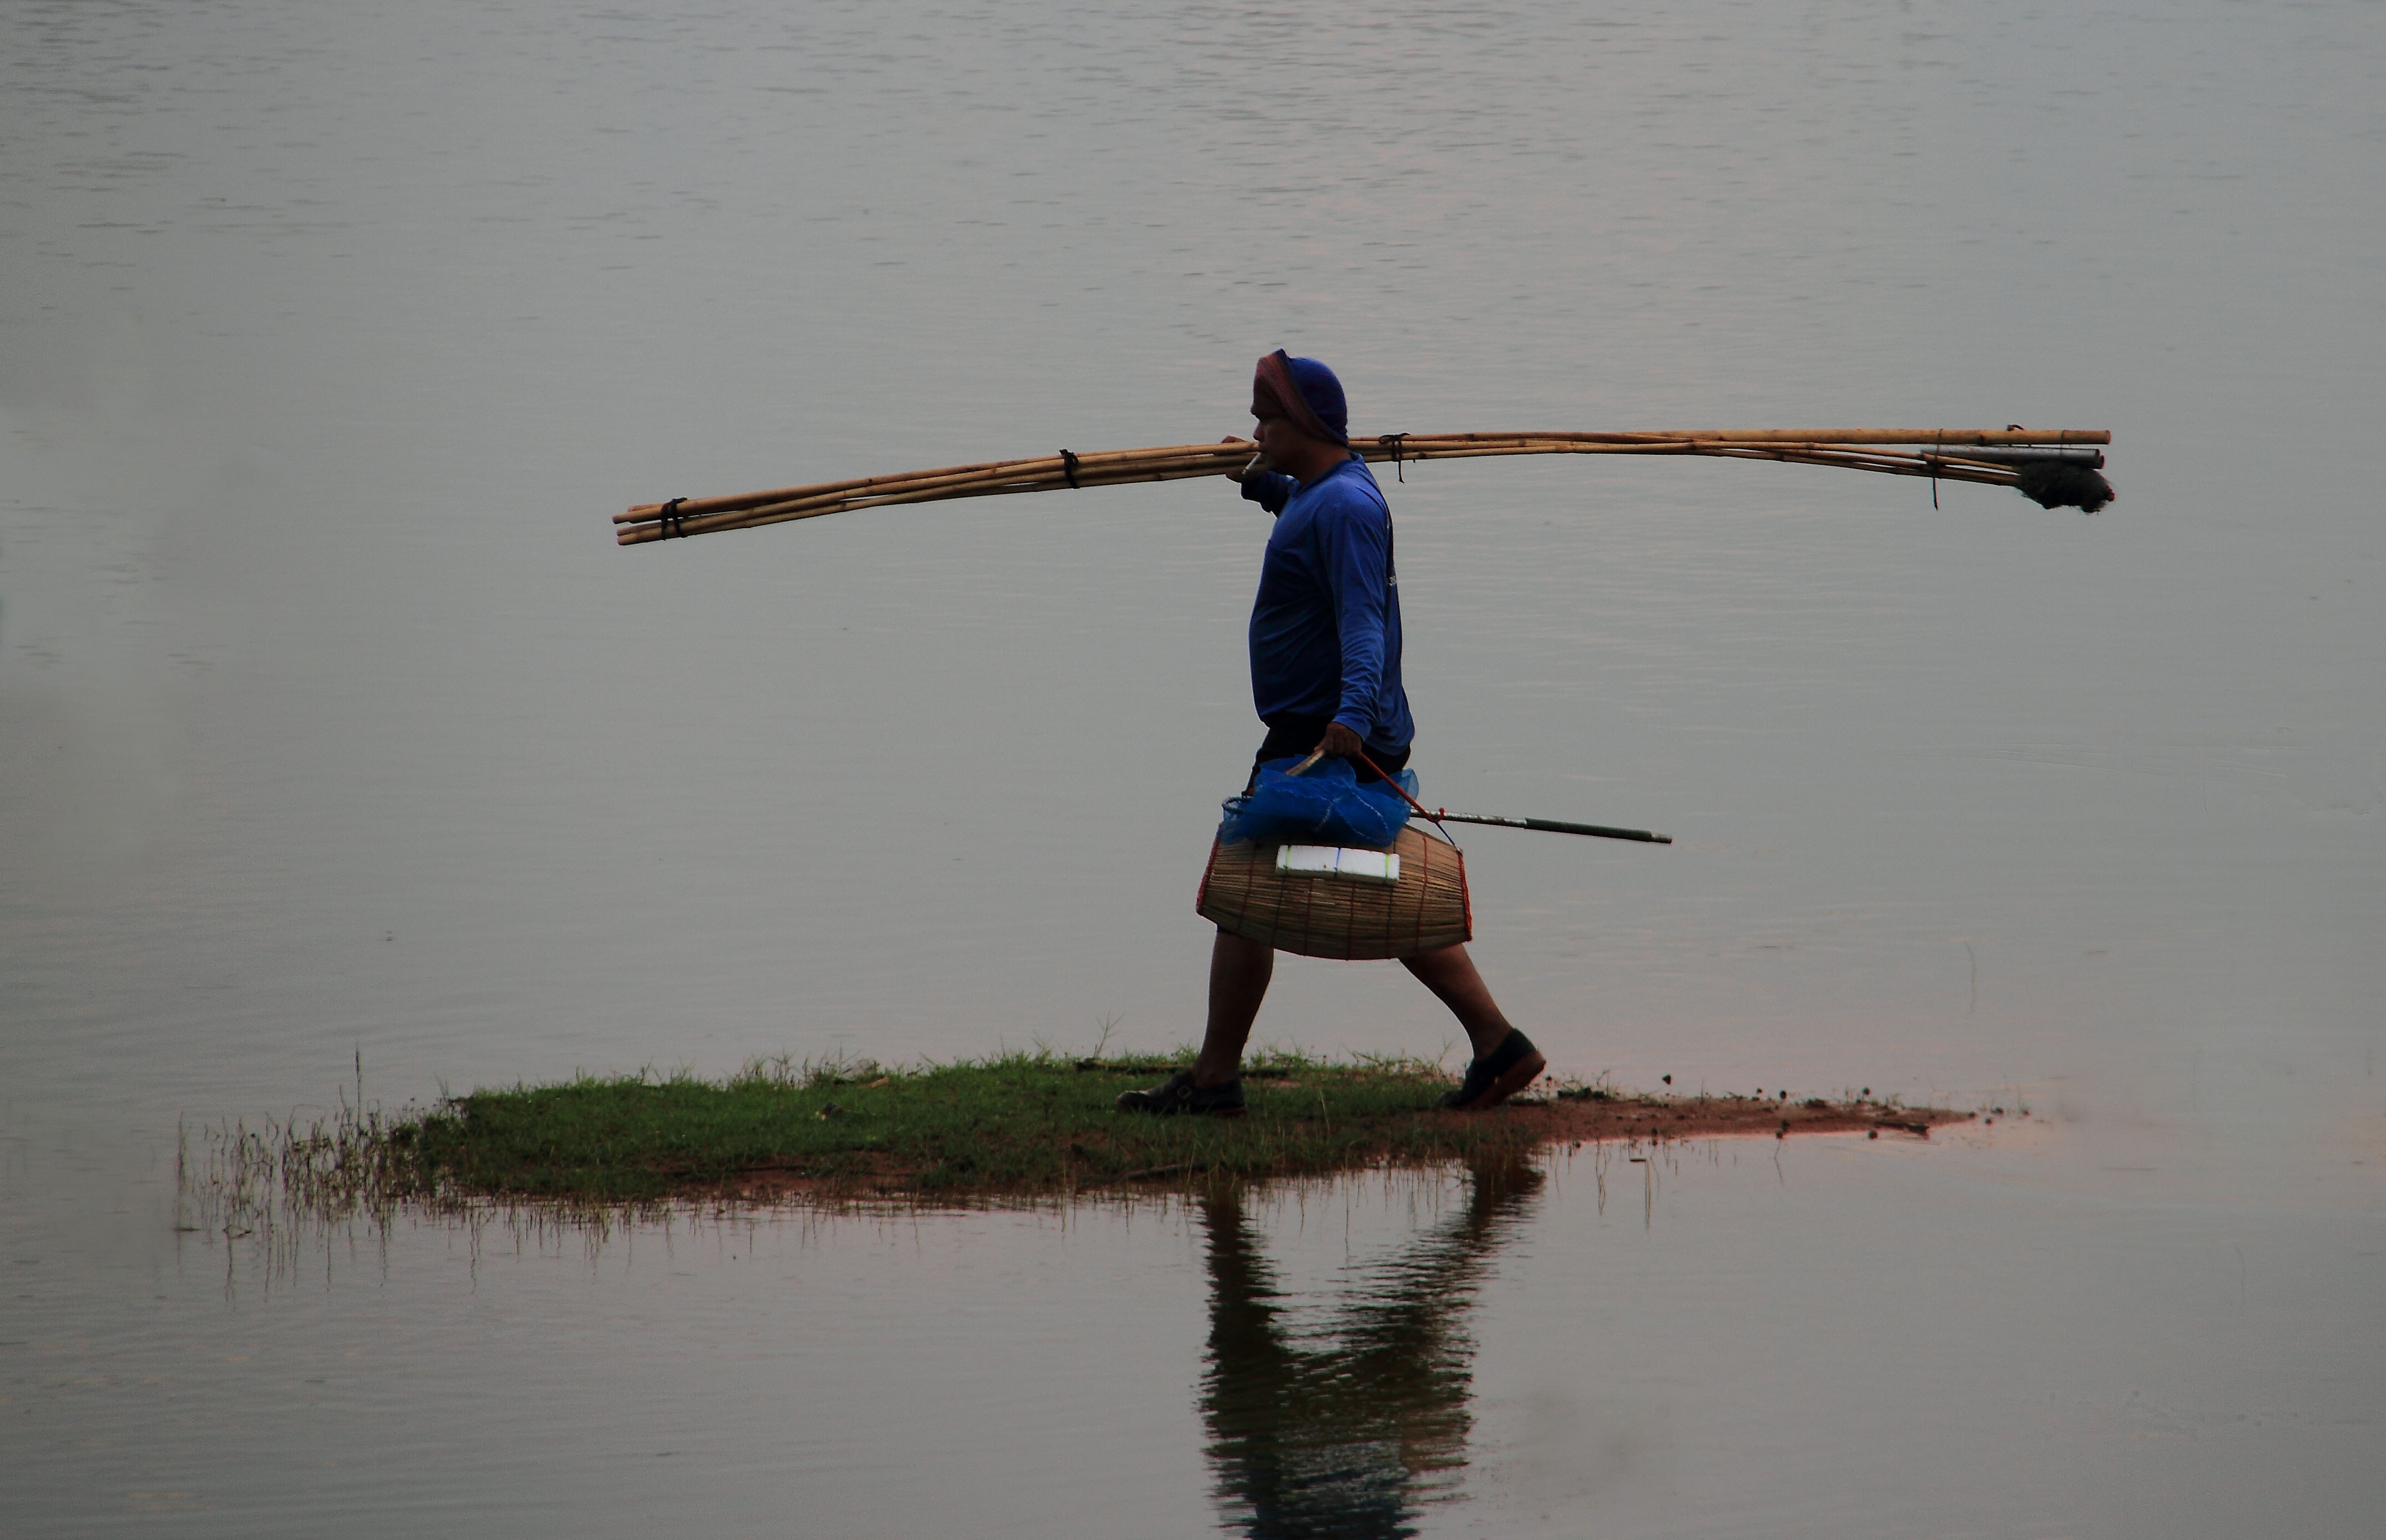
work, man, working, walking, person, lake, downtown, travel, motion, walk, paddle, fisherman, island, professional, business, lifestyle, life, sports equipment, commuting, outdoors, worker, boating, way, scene, carrying, rush, businessman, going, walking people, going to work, business people walking